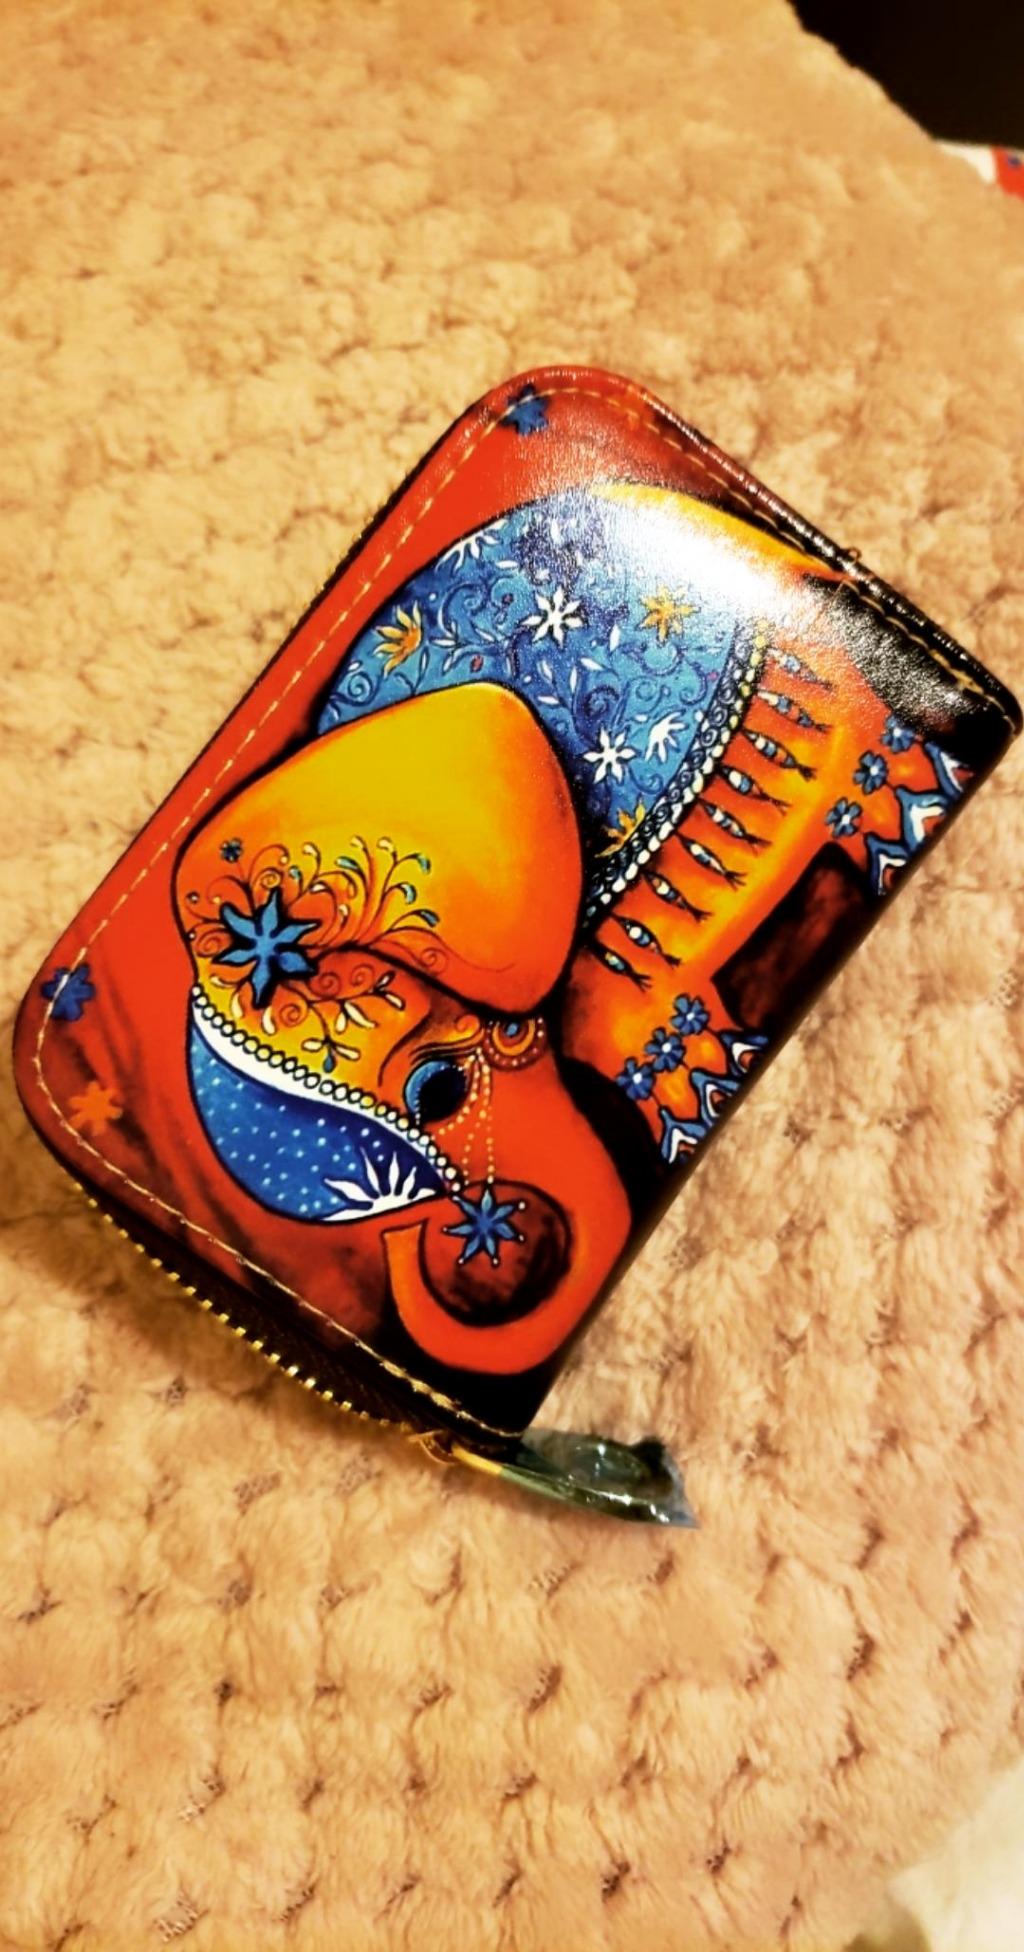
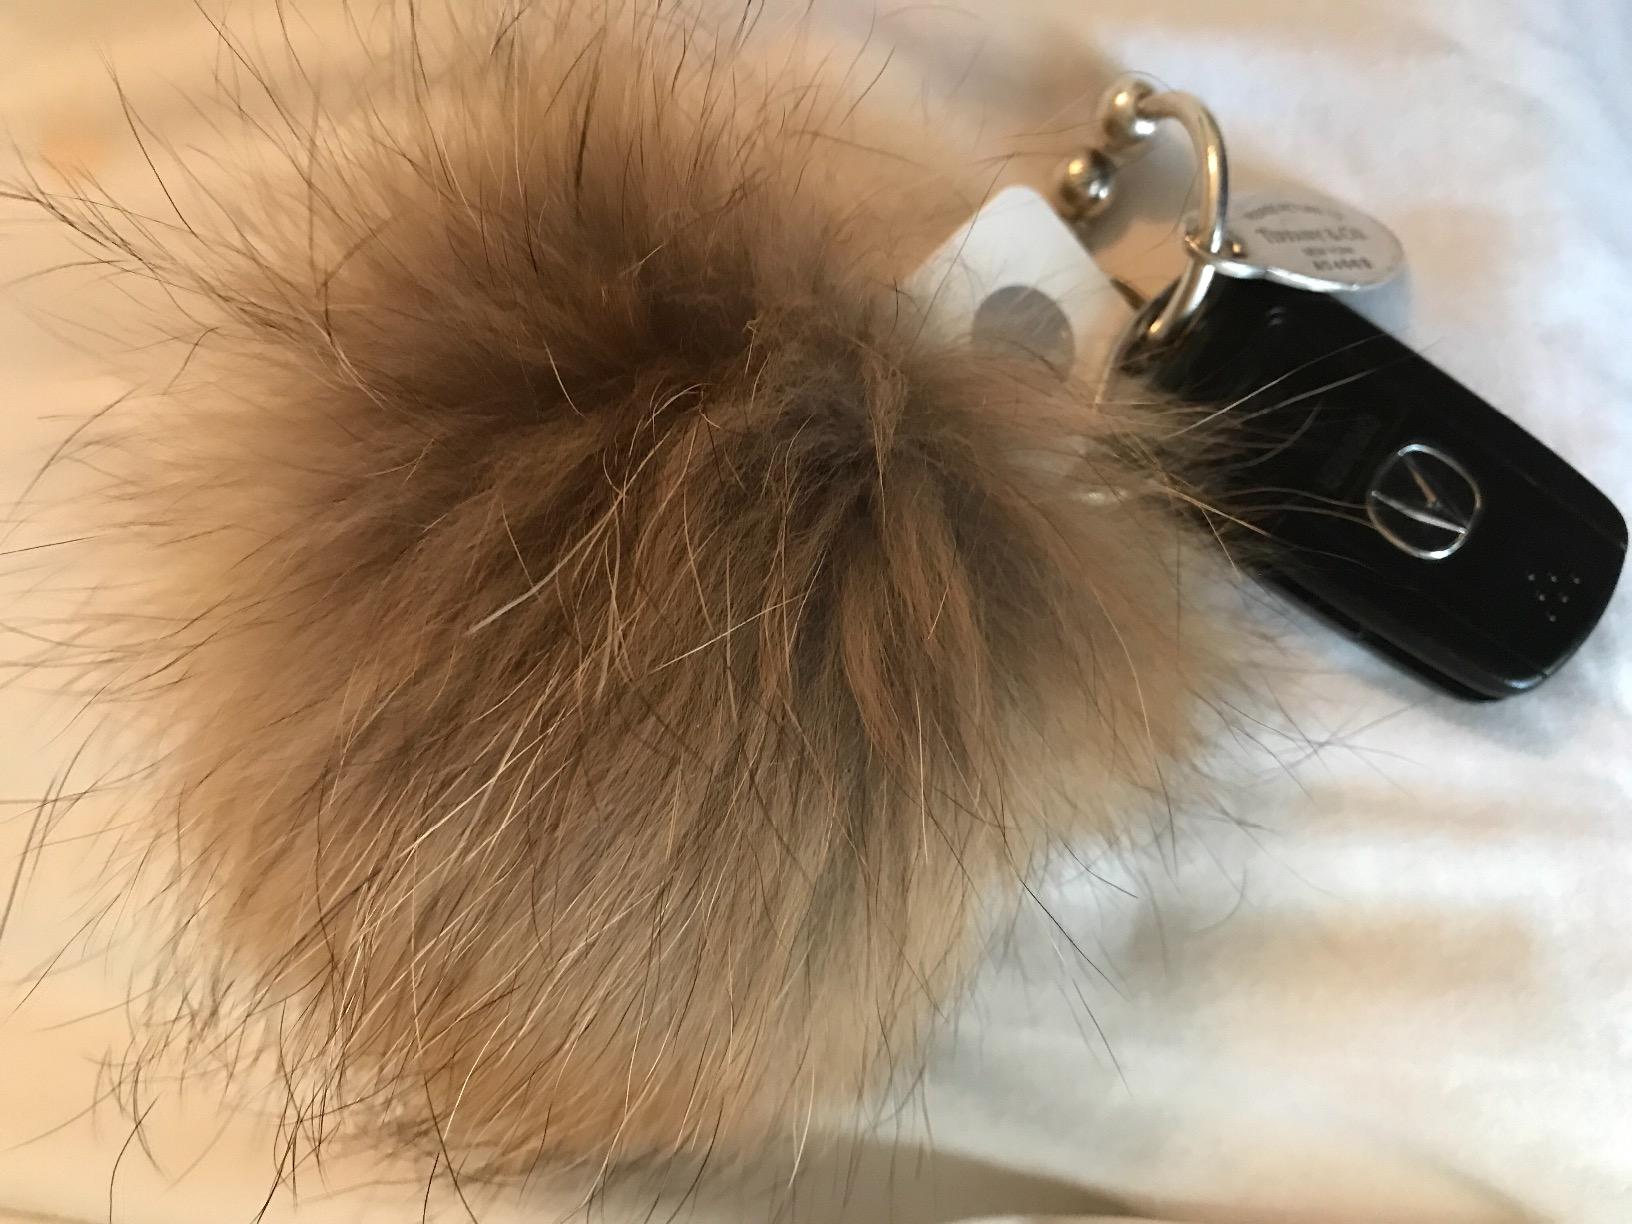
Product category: accessories_keychain
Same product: no